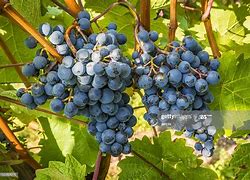
Label: Grapes